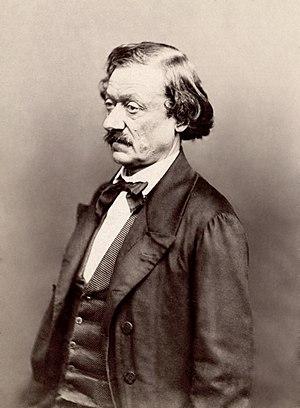
Antony Deschamps (1800 - 1869), poète français.
Antoine-François-Marie Deschamps de Saint Amand, dit Antony Deschamps ou Antoni Deschamps, né le 12 mars 1800 à Paris et mort le 28 octobre 1869 à Passy, dans la clinique du Docteur Blanche, est un poète français.